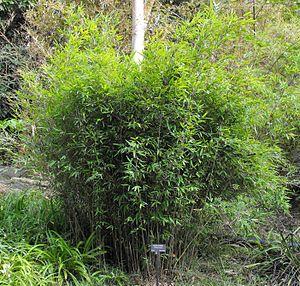
Fargesia murielae, le bambou parapluie, est une espèce de plantes monocotylédones de la famille des Poaceae, sous-famille des Bambusoideae, originaire de Chine. C'est un bambou à feuilles persistantes et à rhizomes non traçants, très proche de Fargesia nitida qui, lui, a les cannes rougeâtres alors que murielae a des cannes jaunes.